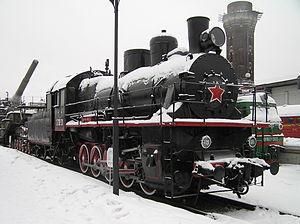
Le Musée ferroviaire de Saint-Pétersbourg est situé dans l'ancienne gare Varsovie à Saint-Pétersbourg. Les bâtiments abritent un centre de culture contemporaine et un centre commercial Warsaw express depuis 2005, et à l'extérieur sont exposées sur les voies plus de 80 locomotives à vapeur, électriques ou diesel.